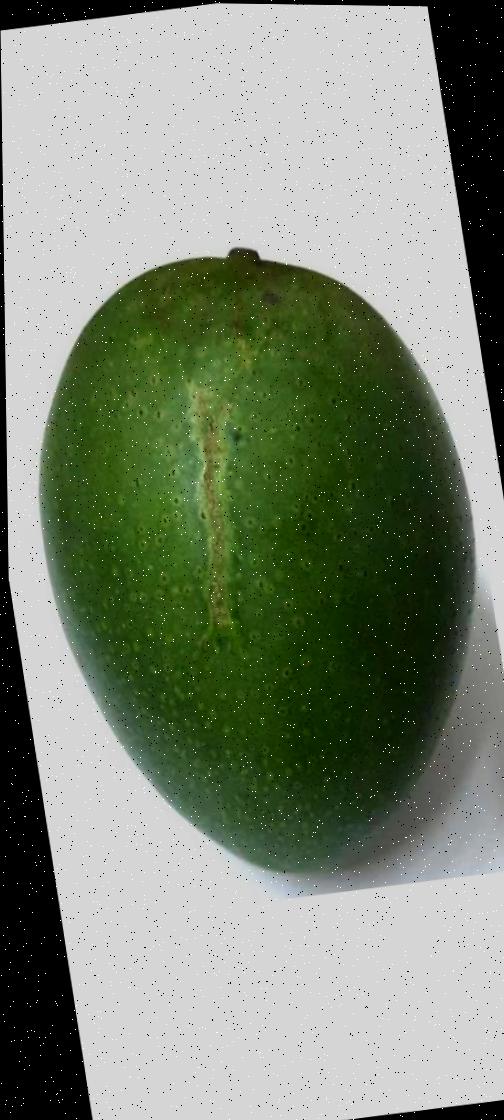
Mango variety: Ashshina Zhinuk